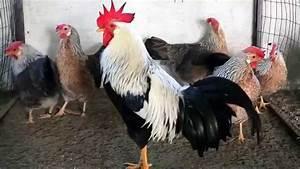
chicken